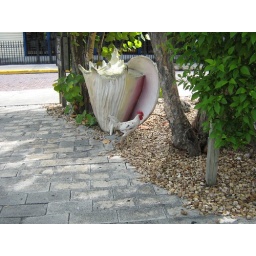
There were chickens walking all around in Key West